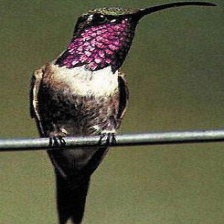
Species: LUCIFER HUMMINGBIRD
Scientific name: CALOTHORAX LUCIFER
ImageNet parent category: hummingbird